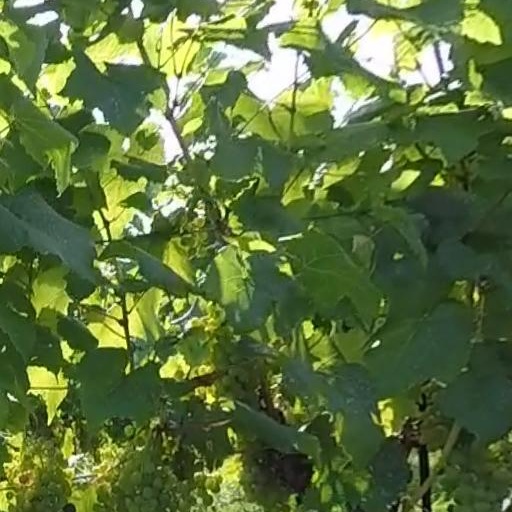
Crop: grape